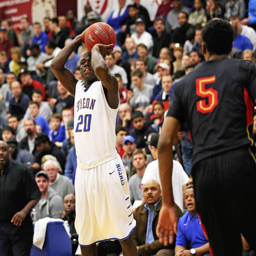
athlete takes a shot against boarding school during the first half of their game in the tournament .